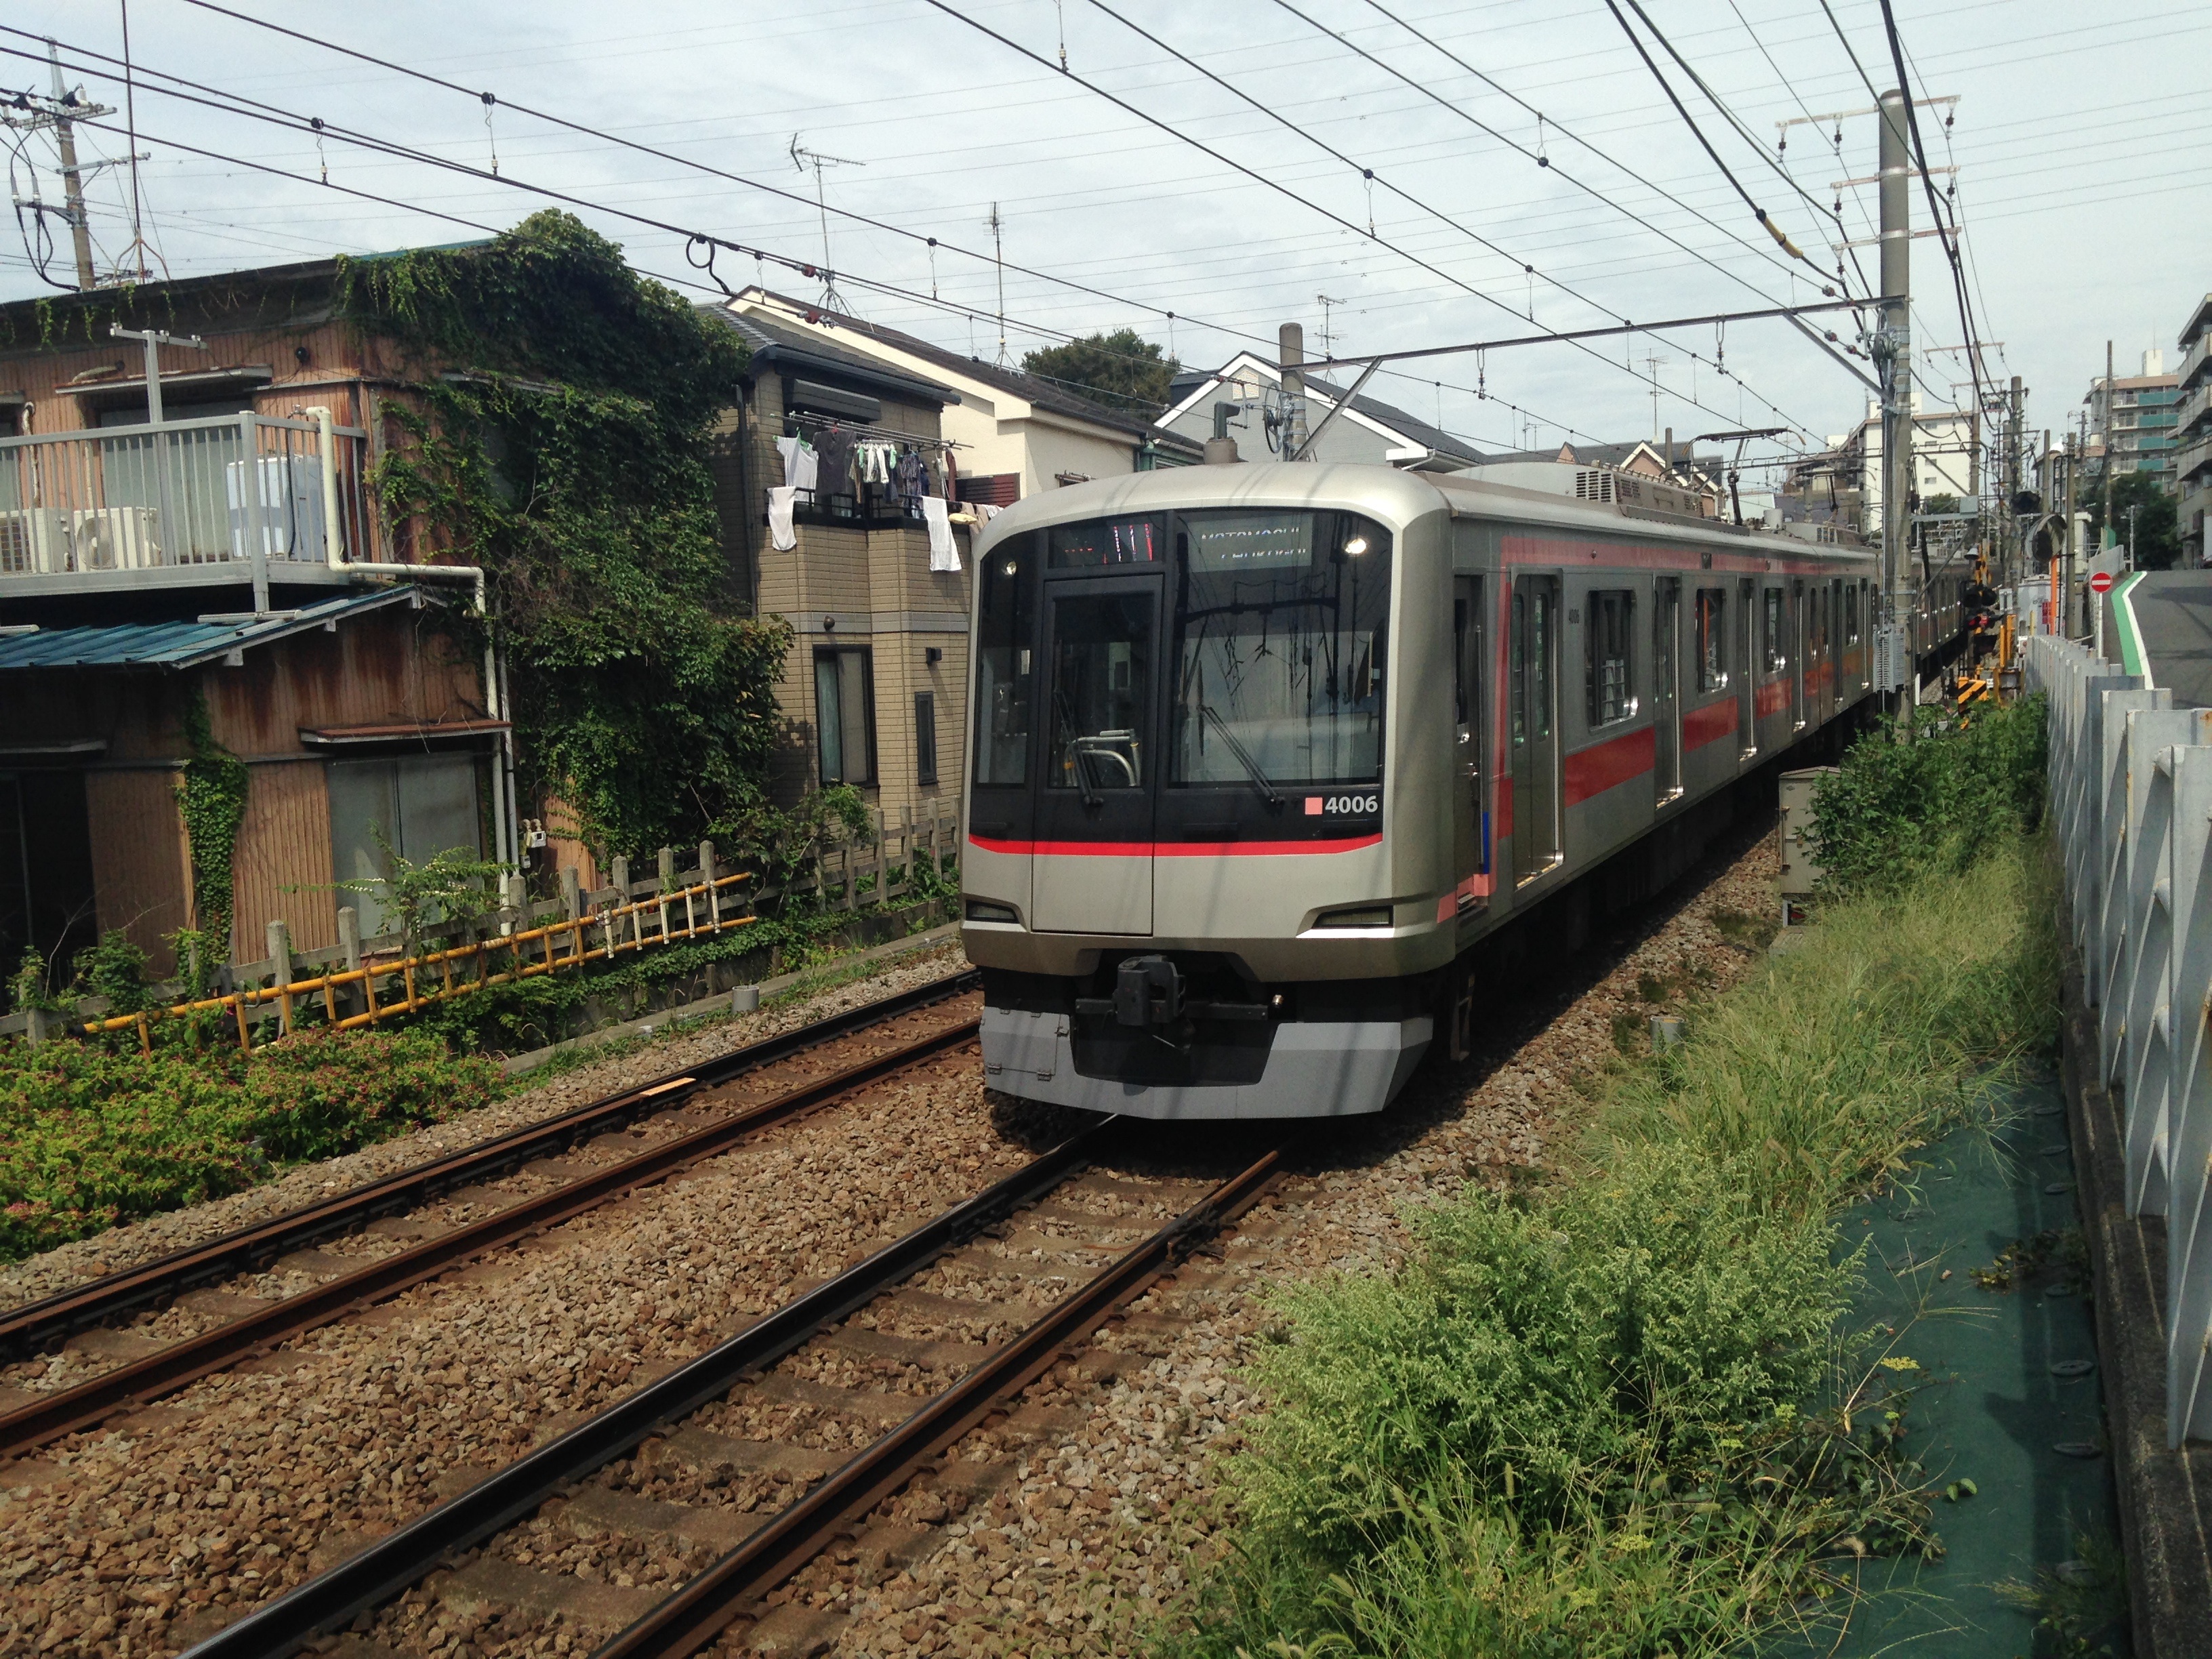
track, train, tram, transport, vehicle, train station, electricity, public transport, locomotive, rail transport, electric train, land vehicle, residential area, rolling stock, metropolitan area, railroad car, passenger car, lead vehicle, toyoko